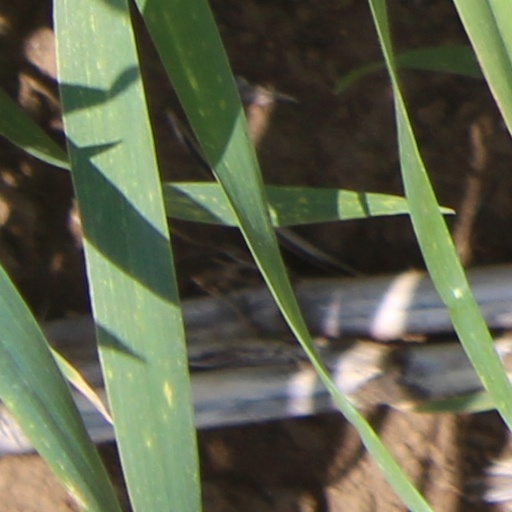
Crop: wheat